Park Beach

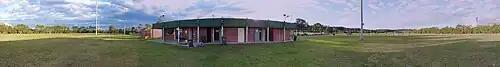
Panorama of York Street Playing Fields showing clubhouse.

The suburb is home to the Park Beach Bowling Club (current district fours champions), the PBBC Colts cricket team (finalists of the 2010 Coffs Coast Twenty20 Cup and winners of the 2011 minor and major premierships) and North Coast Football's Northern Storm Football Club, whose junior teams play their home games at the York Street sporting fields. Even the area's sporting teams have been hit by crime but continue to call the area home.